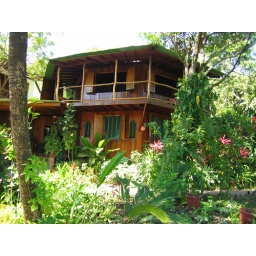
Our tree house in Hotel Amor de Mar